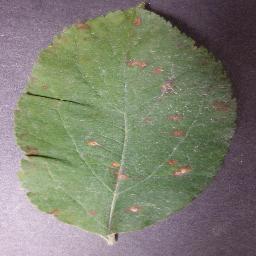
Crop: apple
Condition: cedar_rust